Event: Nepal Earthquake
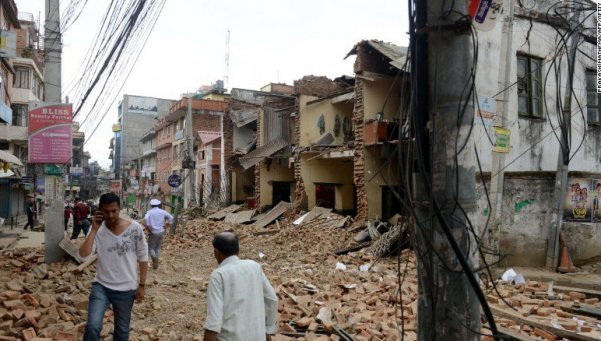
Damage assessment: damage